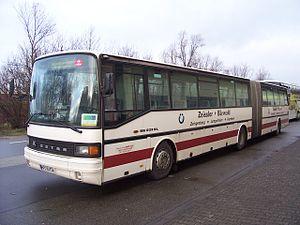
La Série 200 est une série de plusieurs autobus et autocars de la marque allemande Setra. Elle fut produite entre 1976 à 1995.